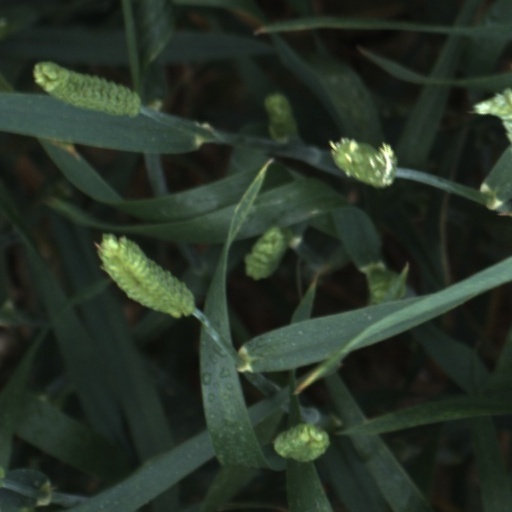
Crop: wheat